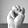
ASL letter: M